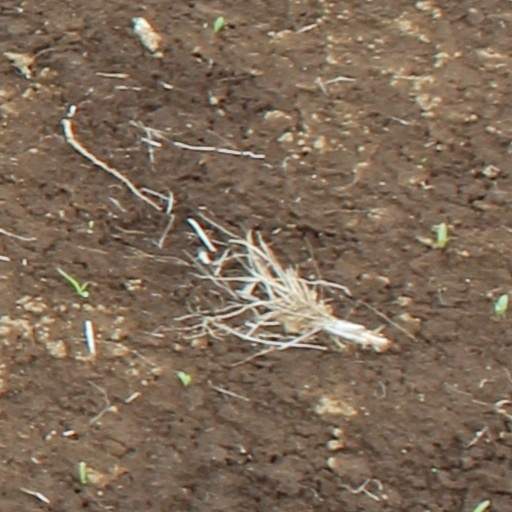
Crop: wheat